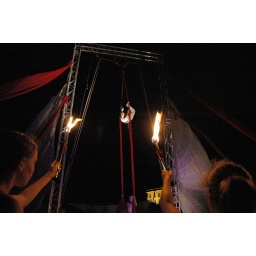
Icarus try-out tijdens Kleuren van de Nacht in Sonsbeek door Circus Poehaa